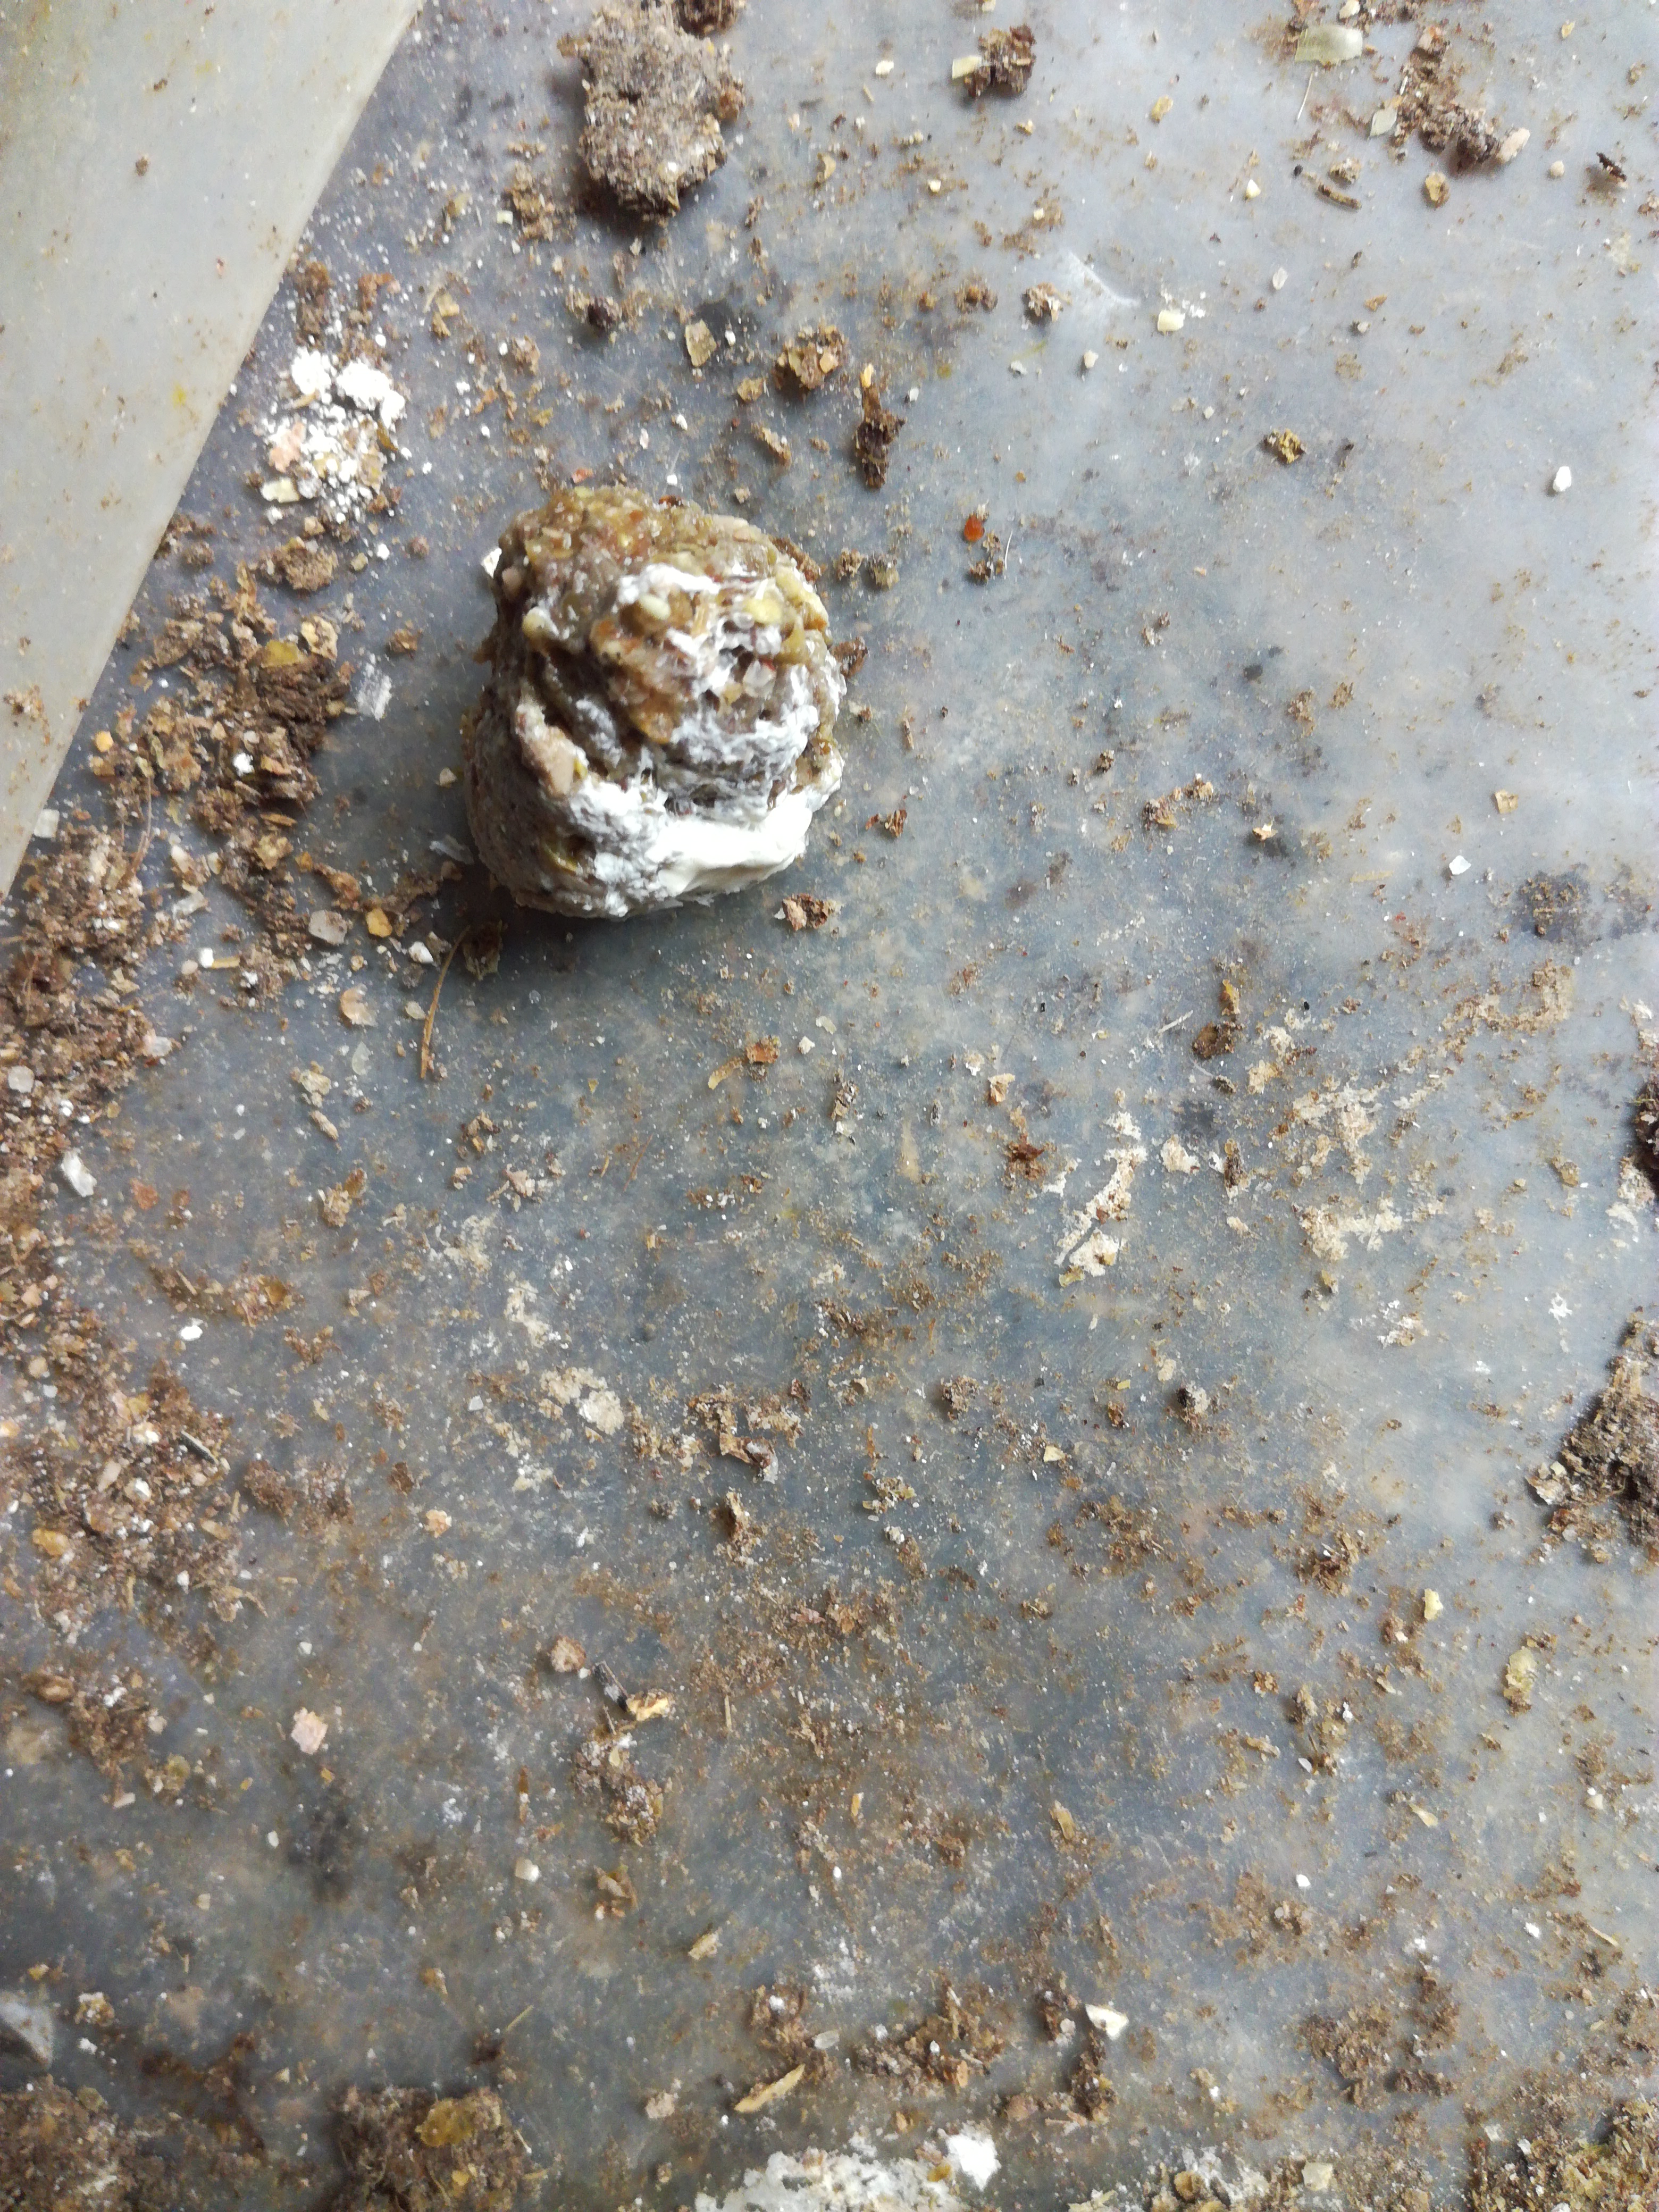
PCR-confirmed diagnosis: Salmonella